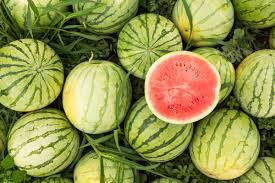
Label: Watermelon